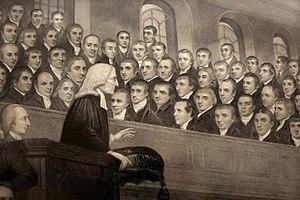
John Wesley; est un religieux, théologien et évangélisateur anglais qui fut le déclencheur d'un mouvement de réveil au sein de l'Église d'Angleterre connu sous le nom de méthodisme.